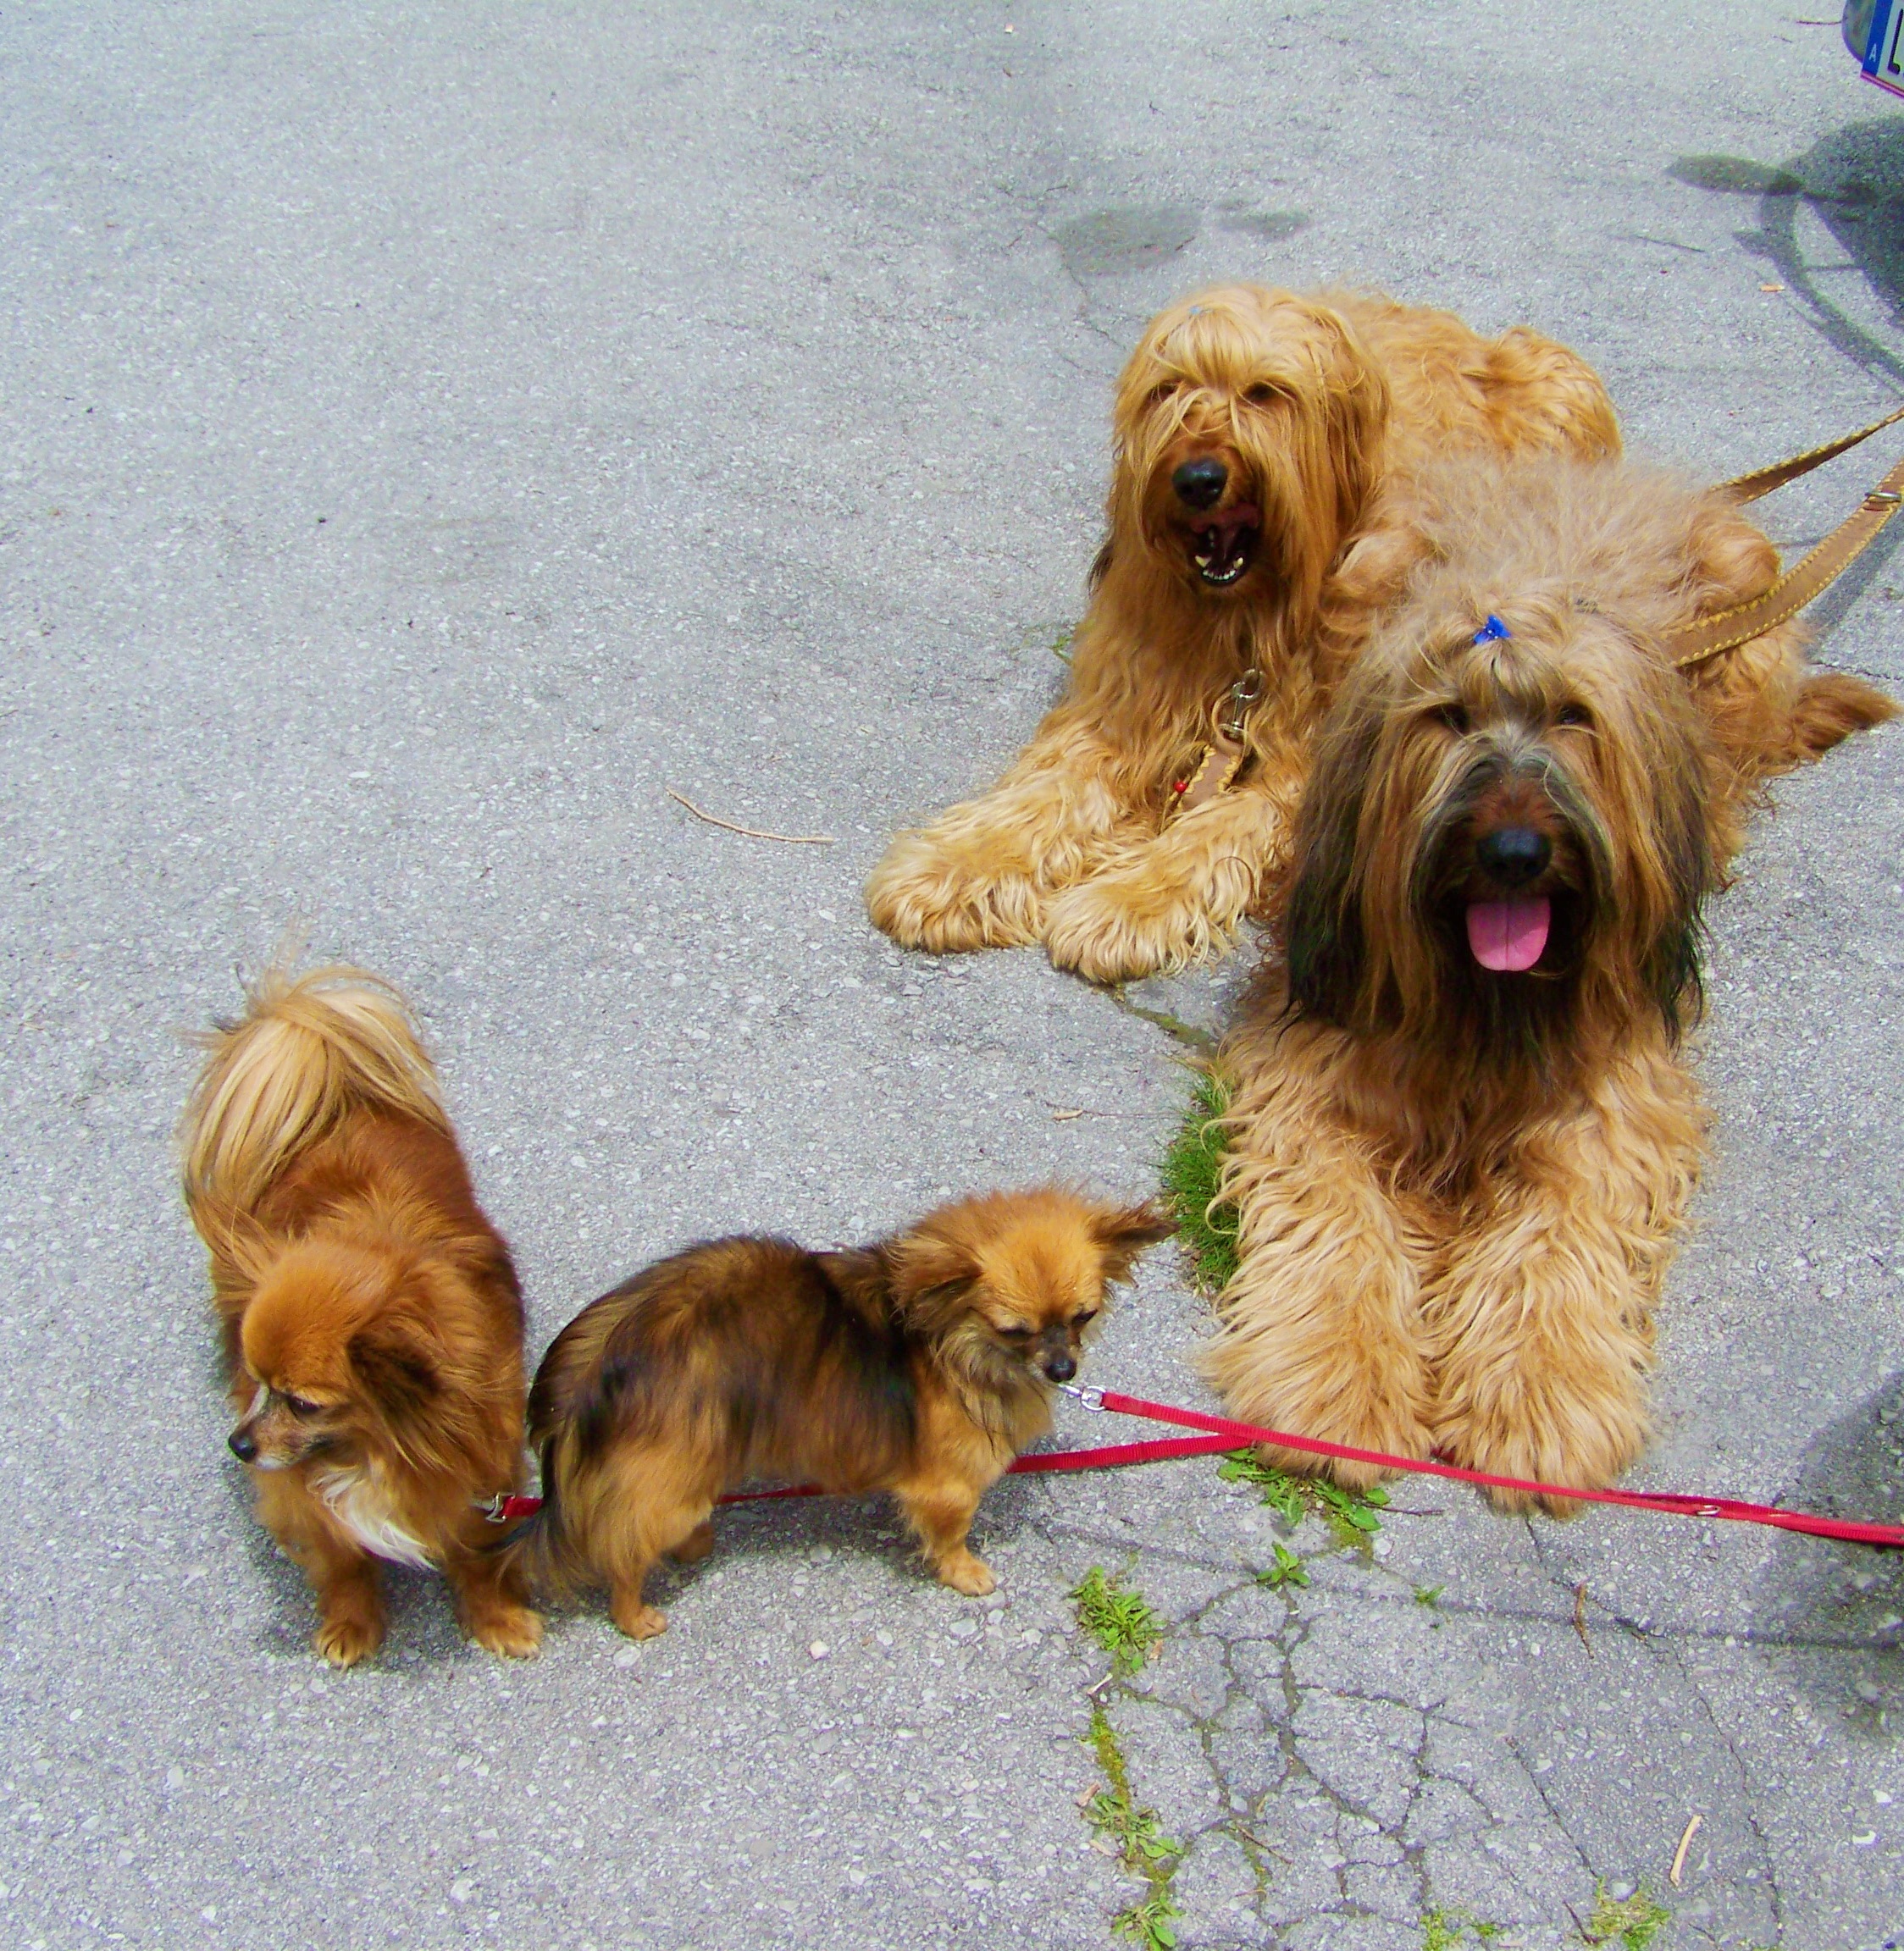
dog, relax, mammal, animals, vertebrate, dog breed, terrier, young and old, irish terrier, dog like mammal, brown dogs, australian terrier, dog breed group, glen of imaal terrier, dog crossbreeds, norwich terrier, norfolk terrier, welsh terrier